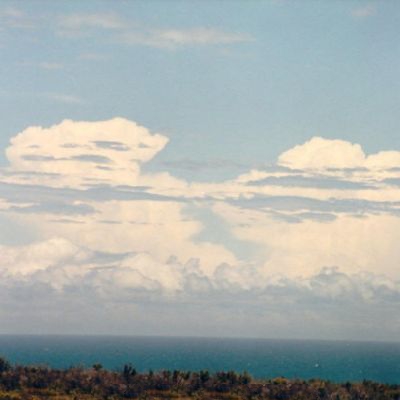
Cloud type: Cumulonimbus (Cb)